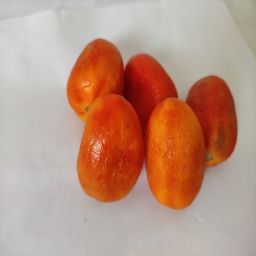
Crop: Tomato
Quality: Old